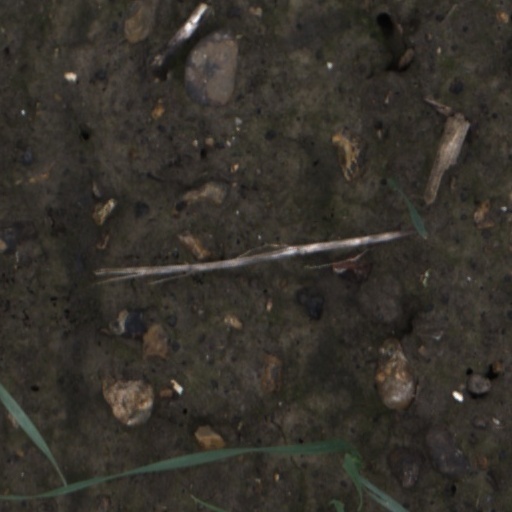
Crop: wheat